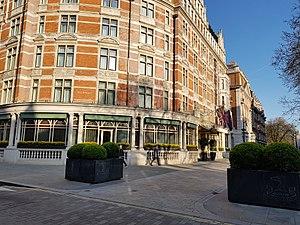
Le palace The Connaught, Londres, vu de Mount Street.
The Connaught est un hôtel de luxe situé à Londres. Baptisé The Prince of Saxe Coburg Hotel lors de son ouverture, il est renommé durant la Première Guerre mondiale.